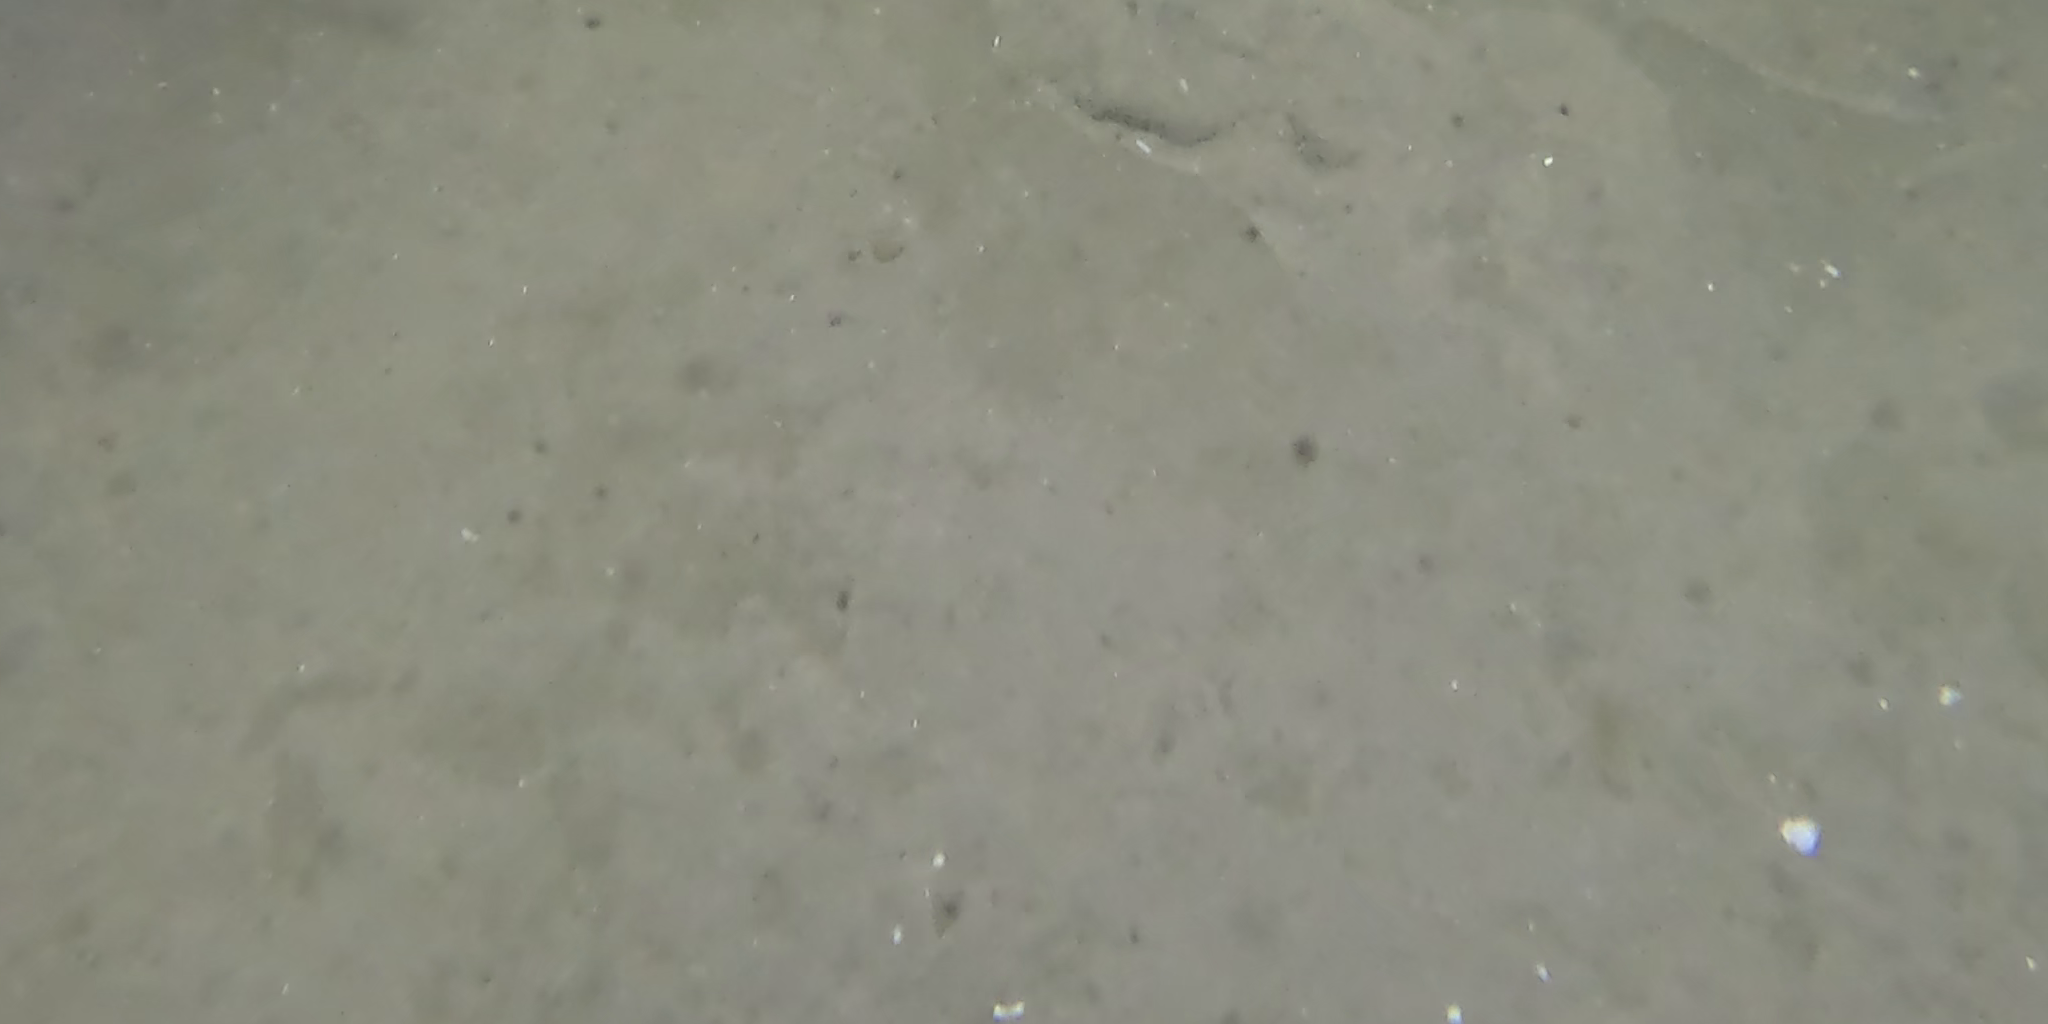
Seabed habitat: sand